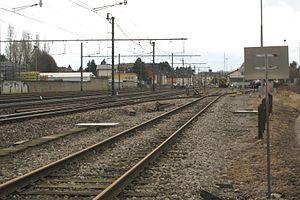
La gare de Kleinbettingen (Luxembourg)
La gare de Kleinbettingen est une gare ferroviaire luxembourgeoise de la ligne 5, de Luxembourg à Kleinbettingen et frontière, située au village de Kleinbettingen sur le territoire de la commune de Steinfort, dans le canton de Capellen.